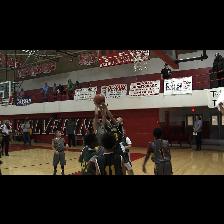
Label: Human